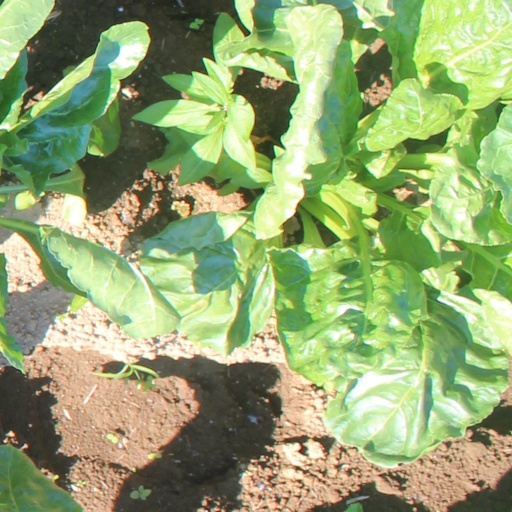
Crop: sugar beet